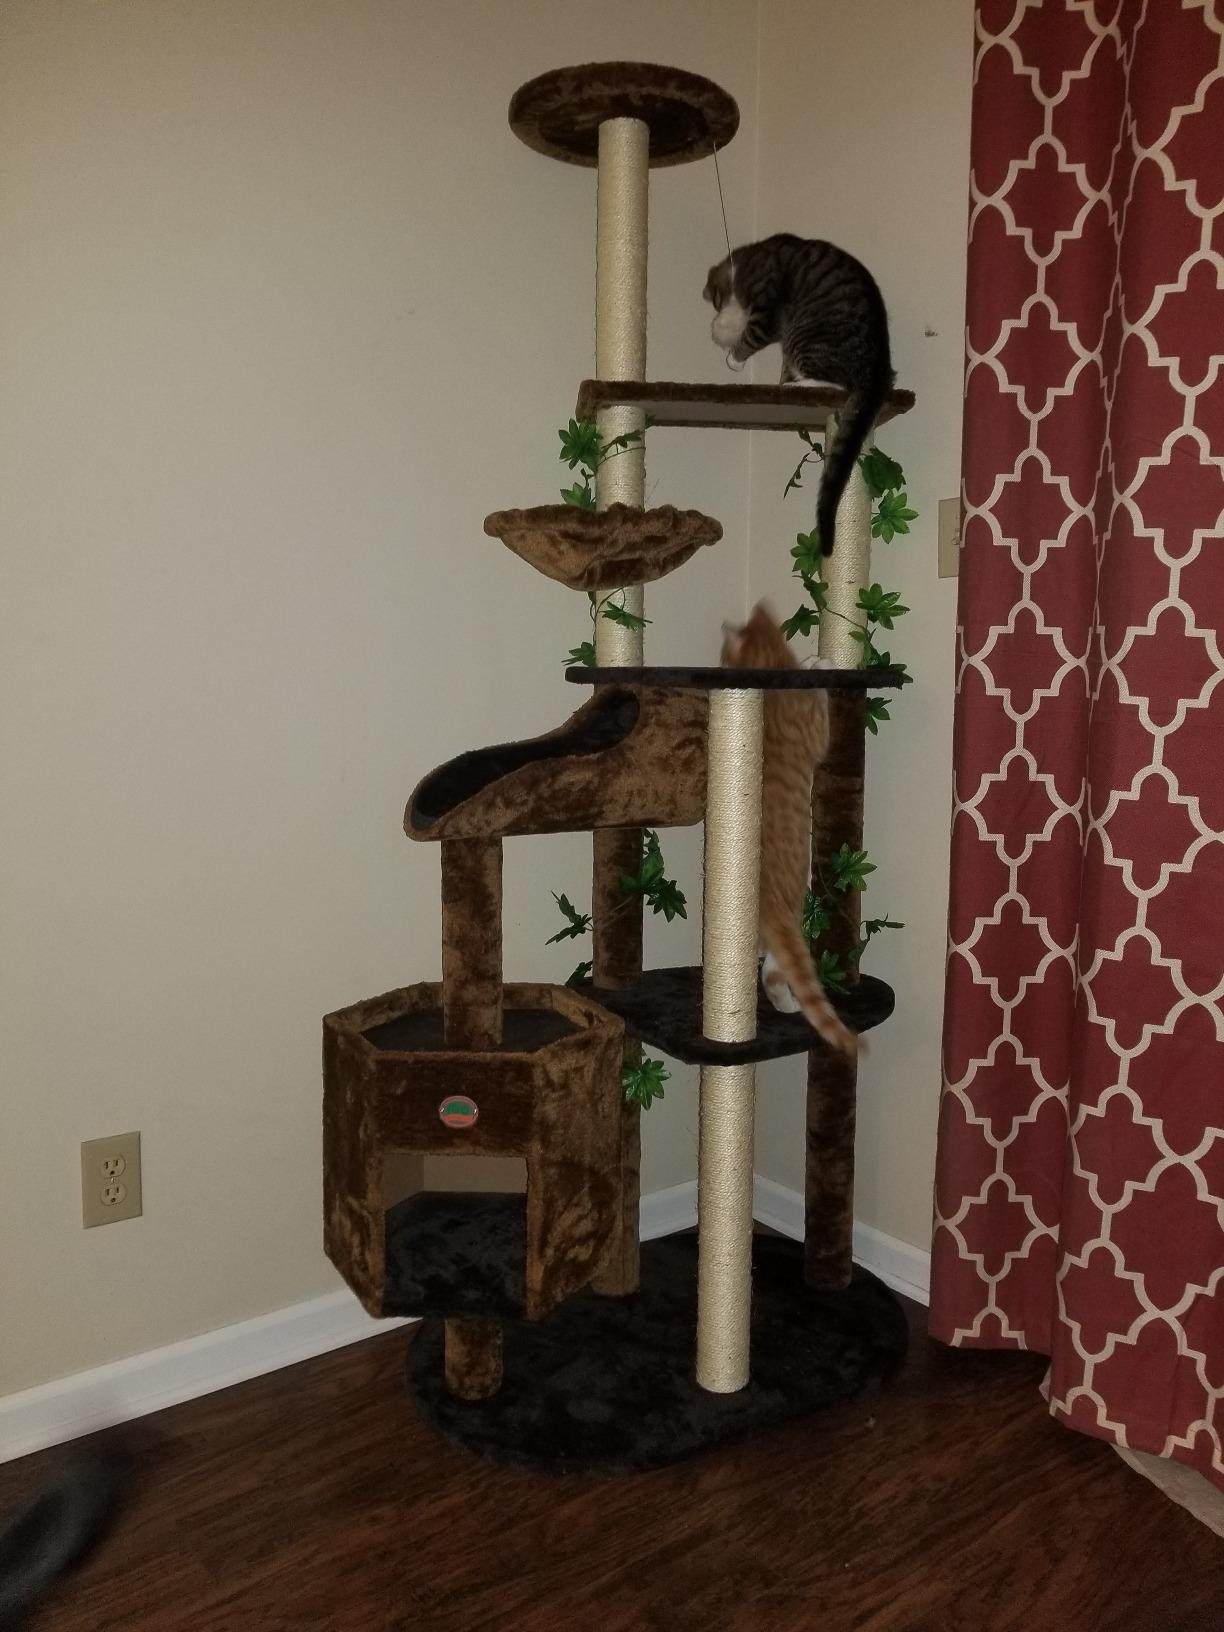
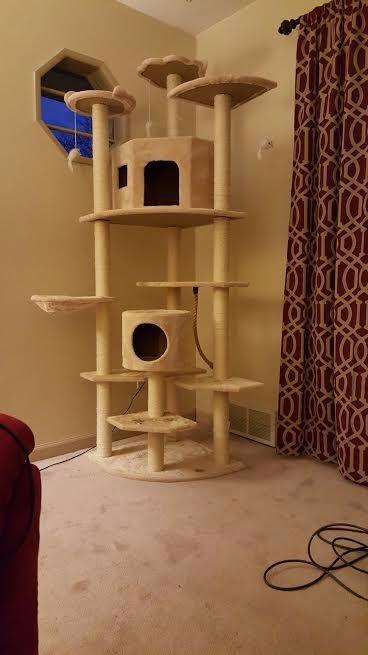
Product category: items_cat tree
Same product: no